Ashley Romans

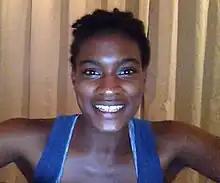
Romans in 2018

Ashley Romans (born December 28, 1992) is an American actress, known for playing in , Hermione Granger in "Hermione Granger and the Quarter Life Crisis", and Tabitha Hutter on "NOS4A2".